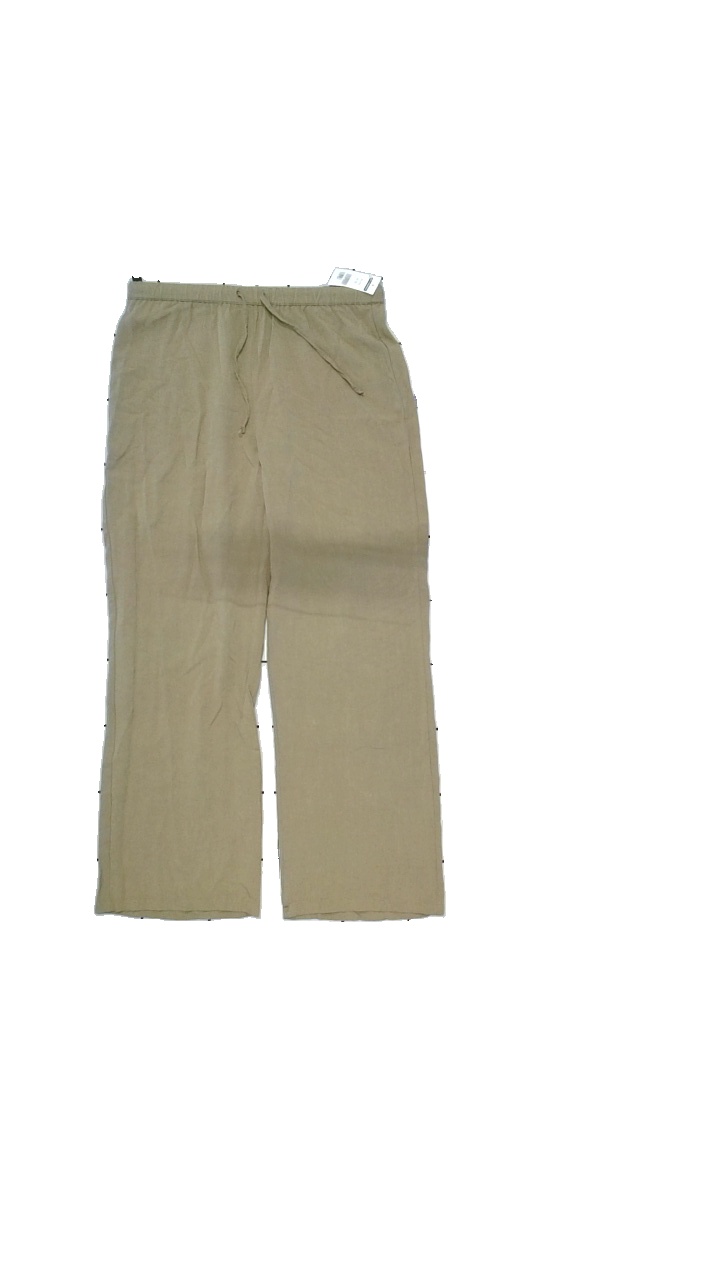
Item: Trousers (Ladies)
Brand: Pull And Bear
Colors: Green
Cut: Regular, Loose
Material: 90% viscose, 10% elastane
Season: All
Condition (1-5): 5
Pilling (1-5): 3
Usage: Reuse
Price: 50-100